Monarchy of Solomon Islands

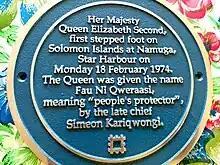
Plaque at Namuga in Star Harbour, marking Queen Elizabeth II's first visit to Solomon Islands in 1974

The King's Official Birthday is a public holiday in Solomon Islands where it is usually celebrated on the second Saturday of June every year. It is regarded as one of the most important events of the year in the country. The day starts with the police marching band performing in the capital city of Honiara. Rallies are held all over the islands, which is followed by sporting events and custom dancing, and the celebrations and parties go long into the night.